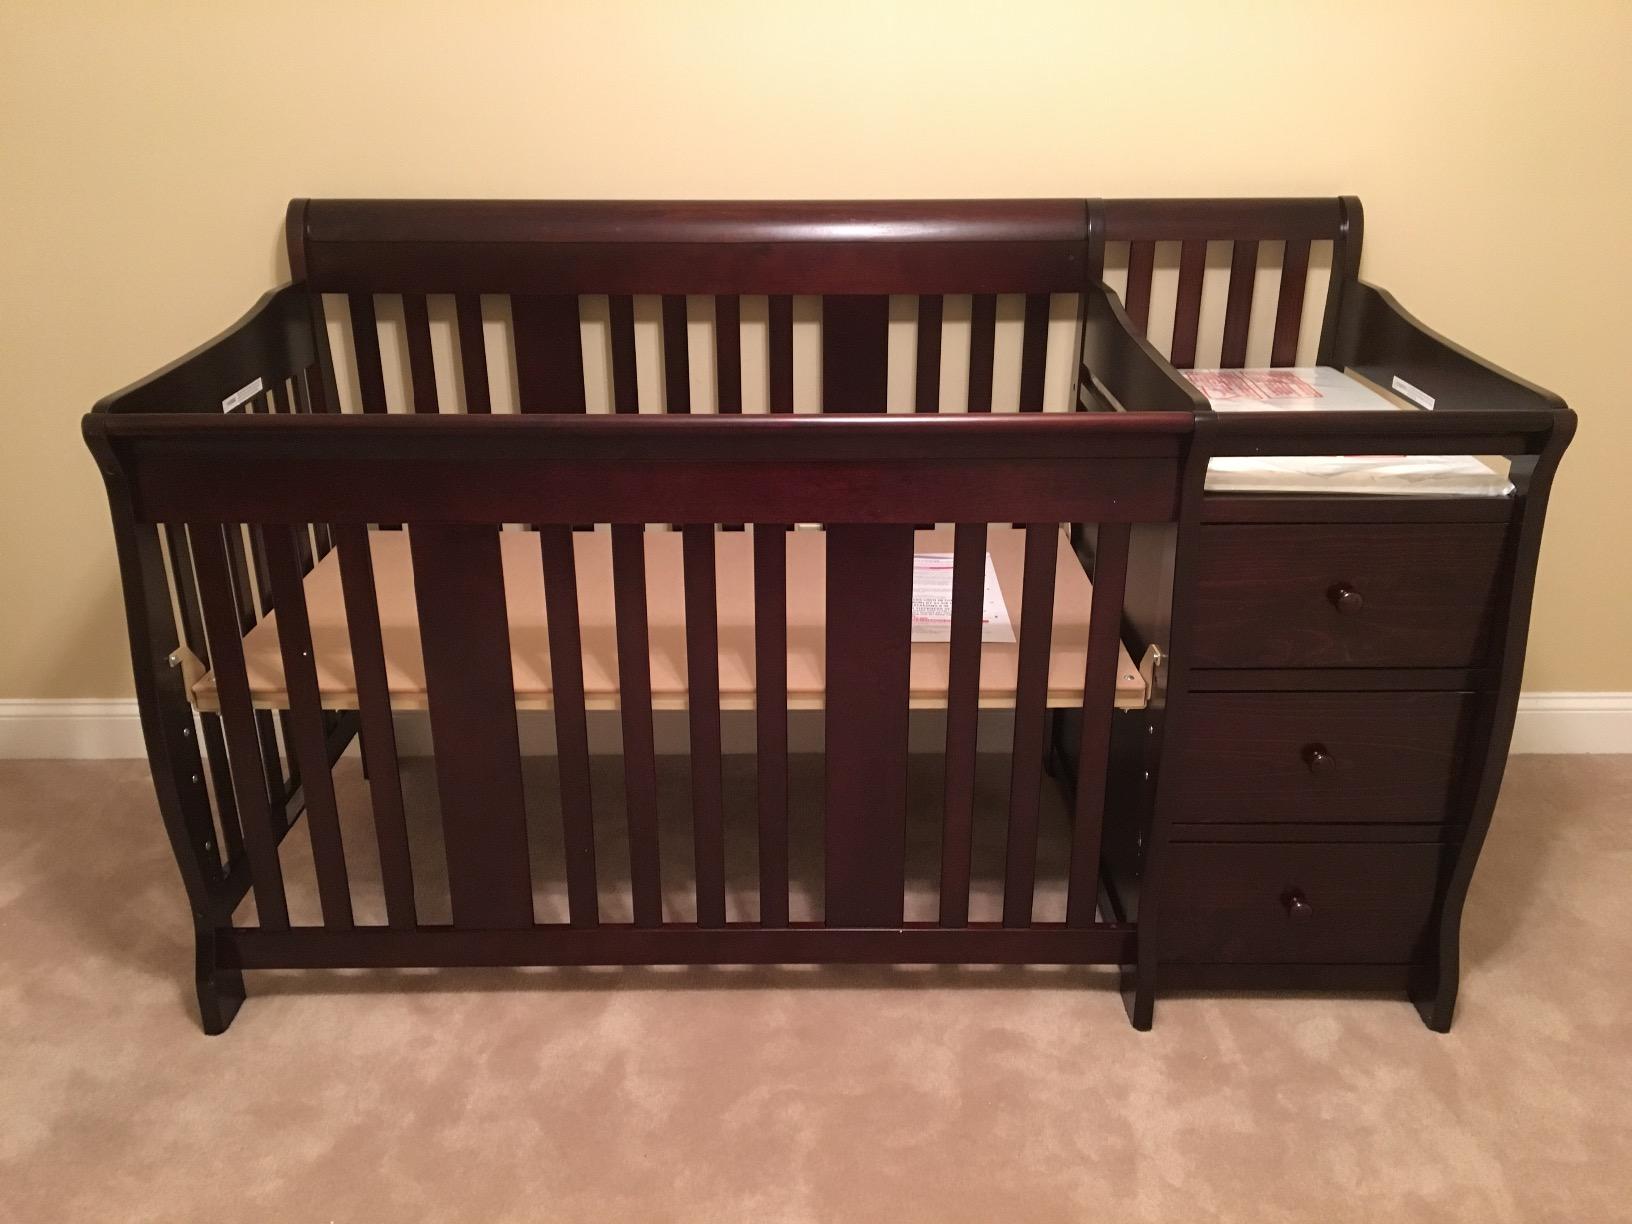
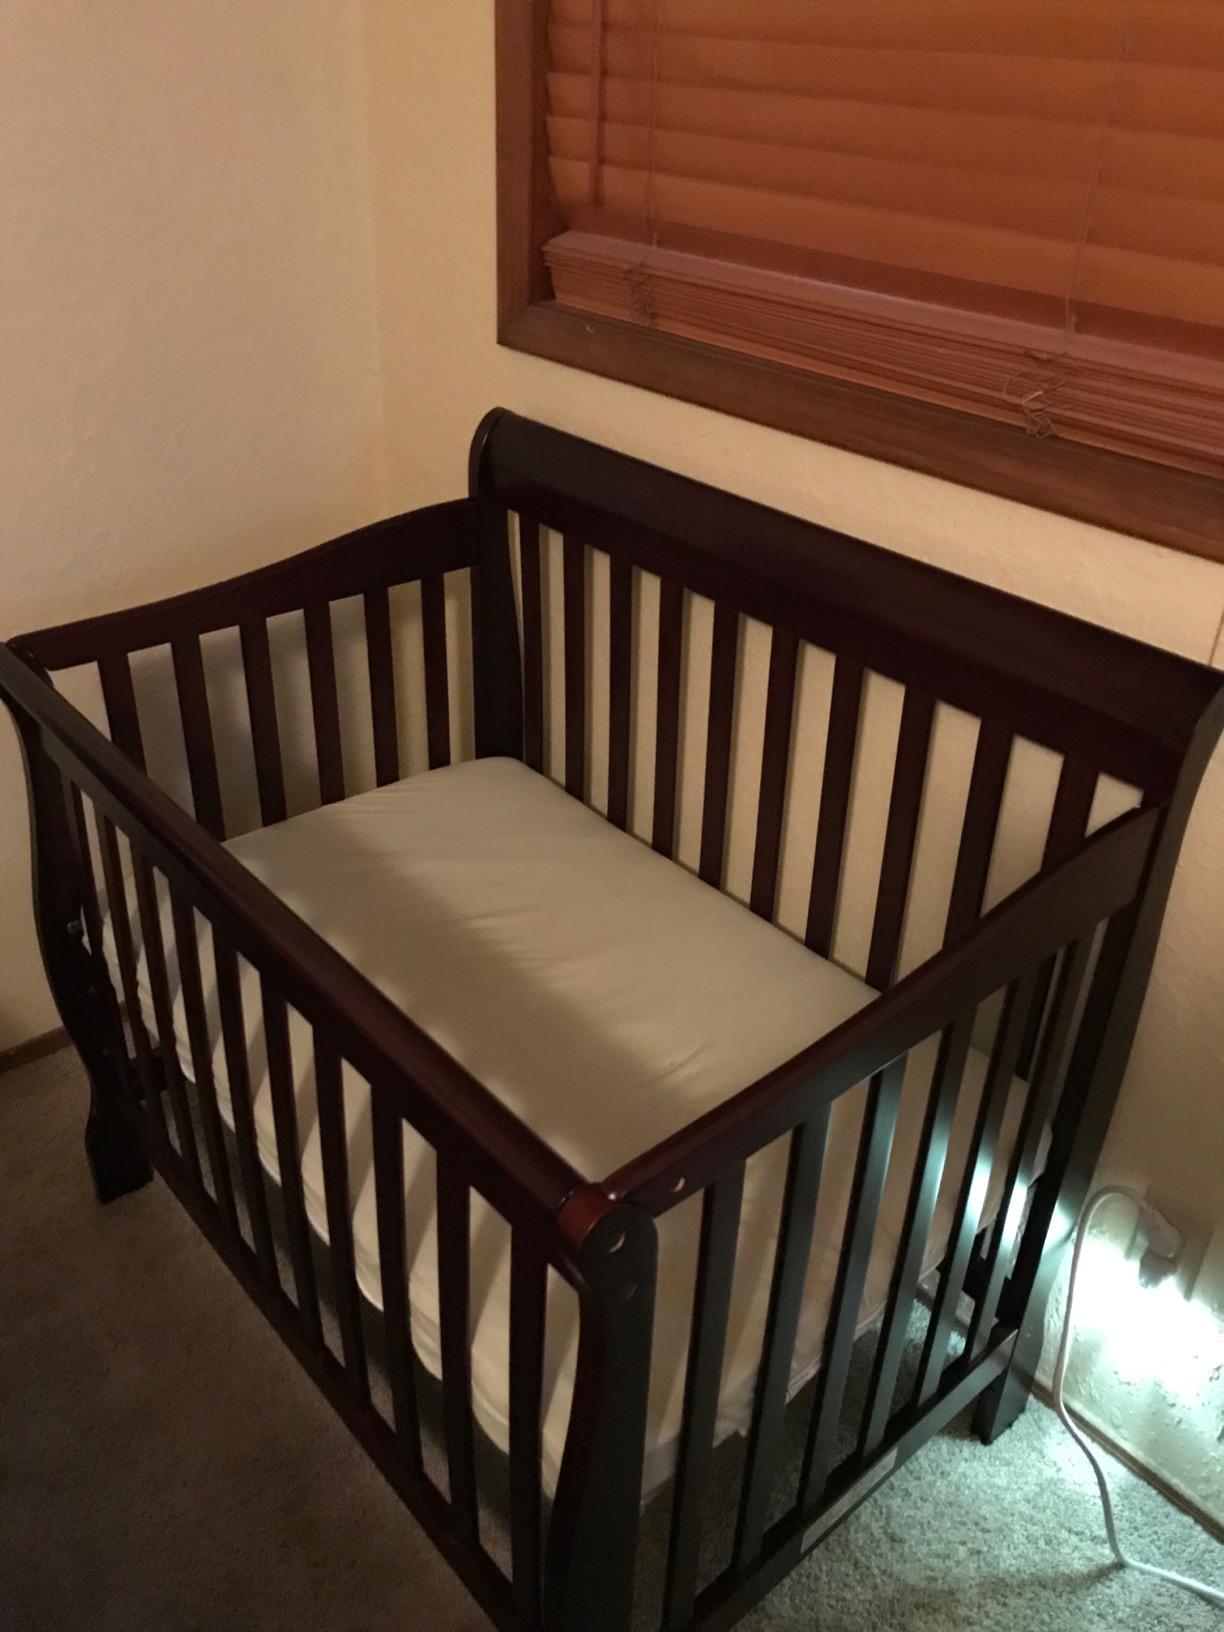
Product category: products_crib
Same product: no